South Florida

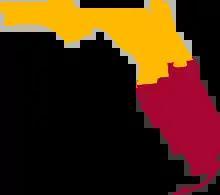
The partition of Florida as proposed by the South Miami's mayor and its city commission in 2014

There have been several proposals for partitioning the state of Florida to form a separate state of South Florida. Such proposals have usually been made as political statement rather than serious attempts at secession. Reasons often stated are cultural, ethnic, economic, and financial frustrations with the state government in Tallahassee, which is in North Florida.